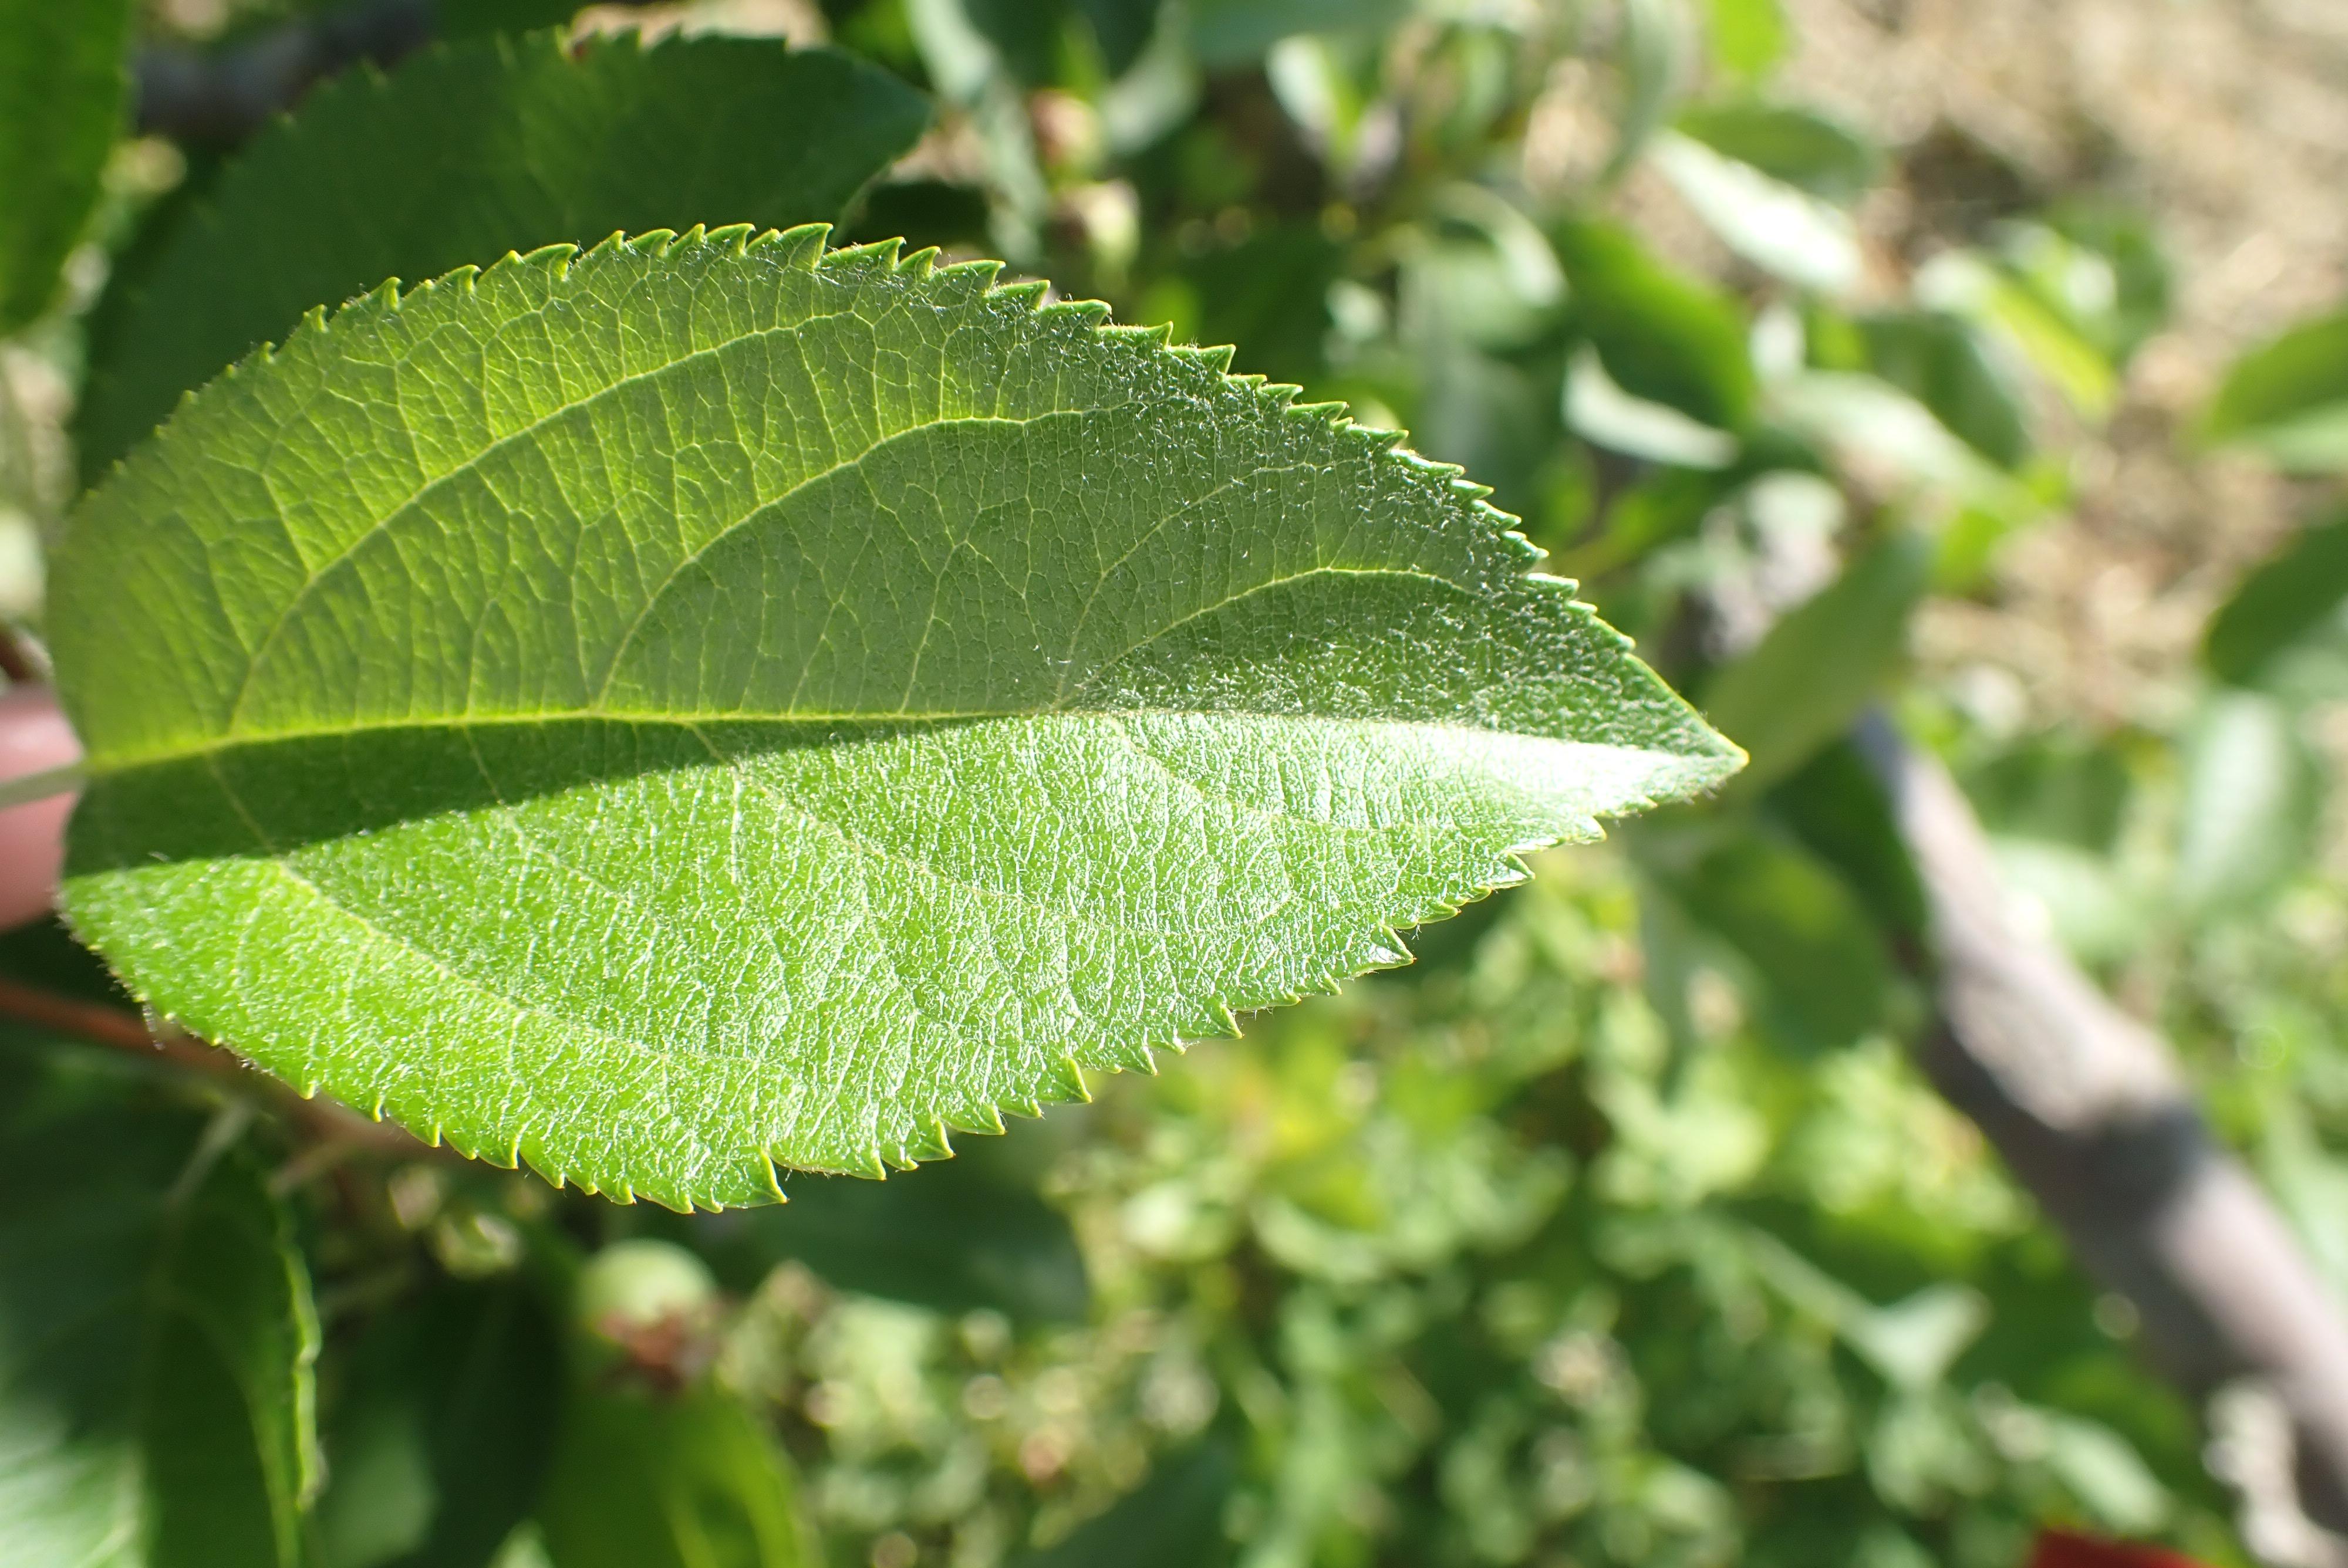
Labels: healthy